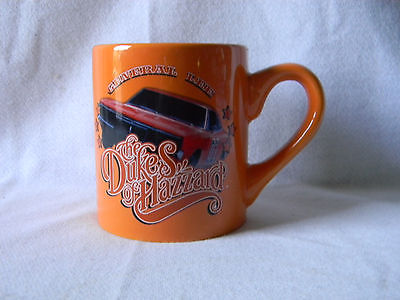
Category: mug